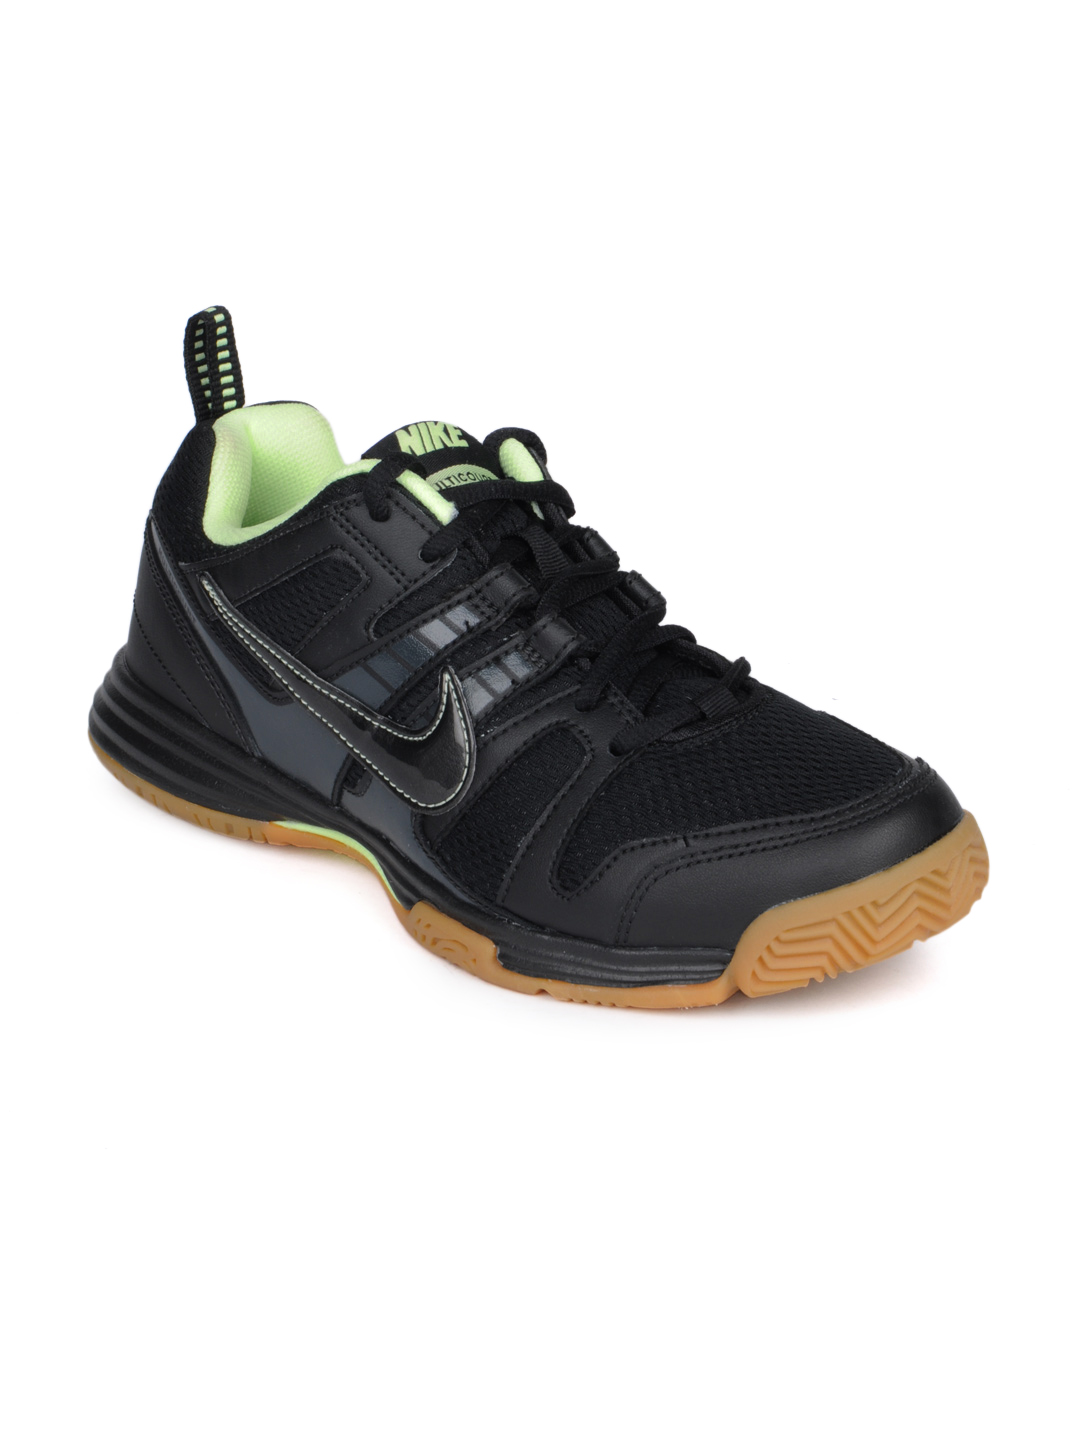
Nike Men Black Multicourt Sports Shoes
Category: Footwear / Shoes / Sports Shoes
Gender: Men
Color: Black
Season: Summer 2012
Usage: Sports